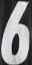
Number: 6